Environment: real
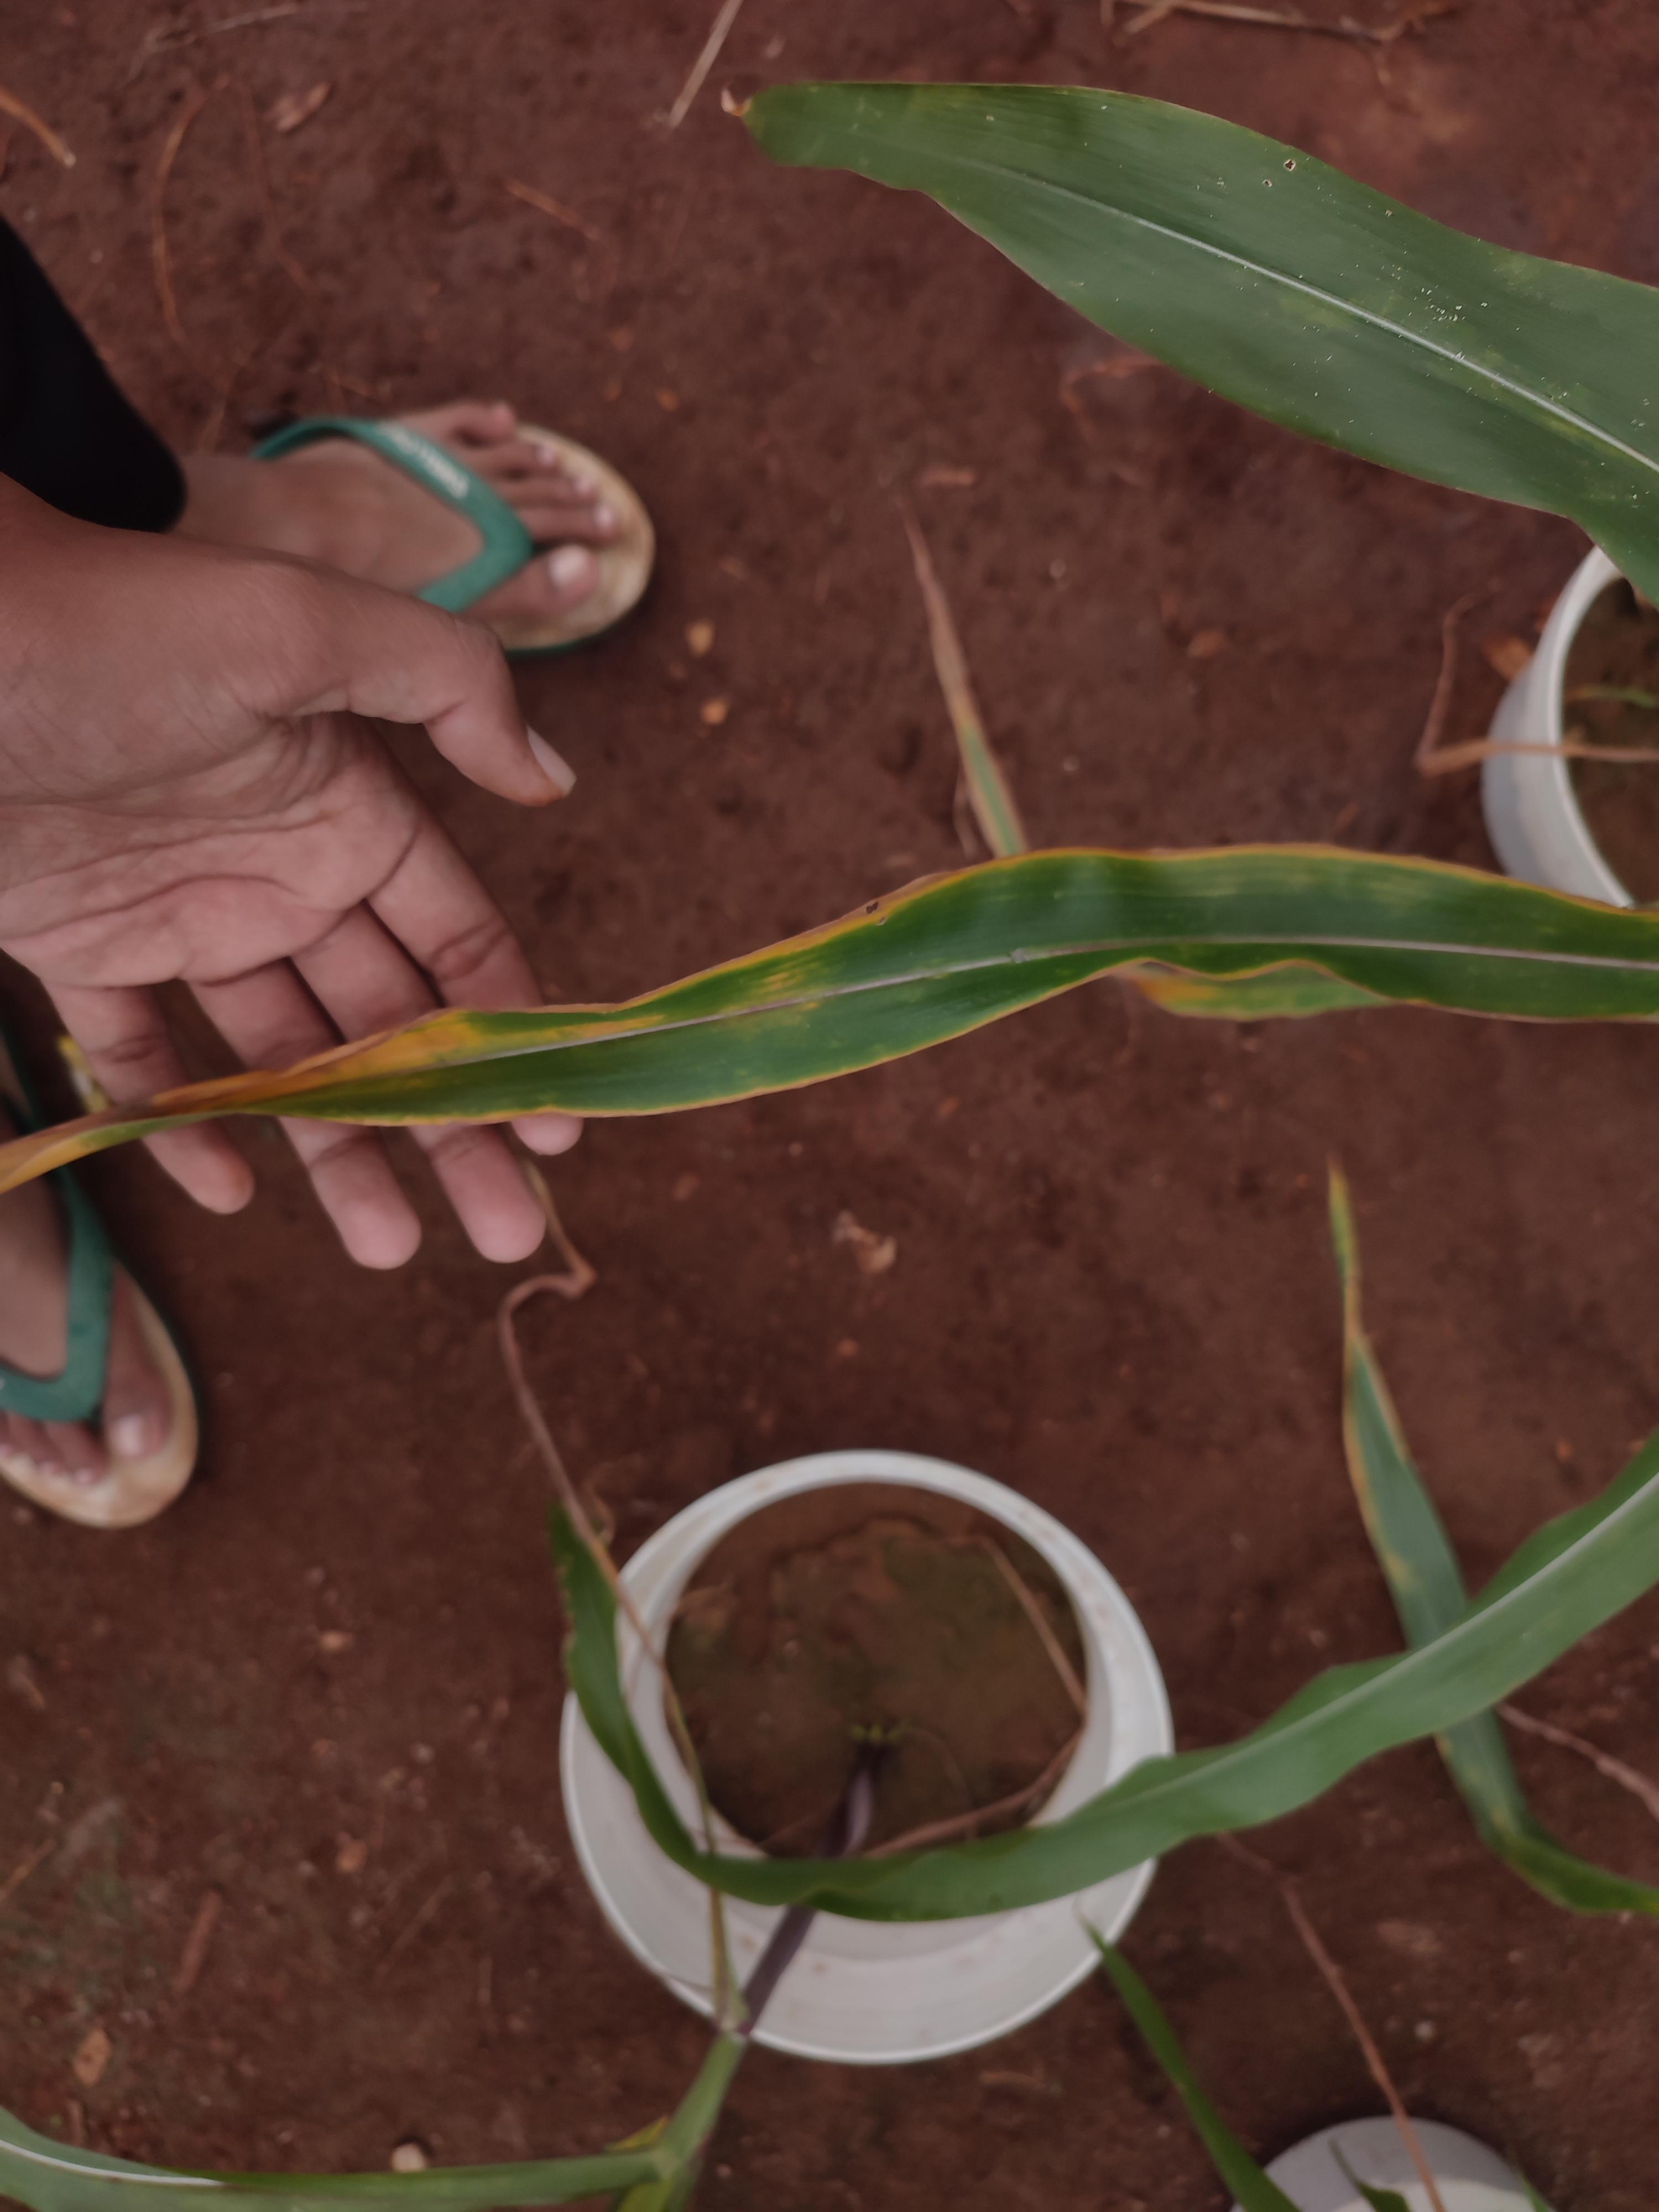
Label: potassium_deficiency